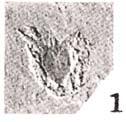
一个化石属于被子植物，其特征描述:坚果，小，三角形，连角宽7~9mm，坚果上方左右有2枚呈尖刺状的角，斜向前方。坚果顶端中央有尖锐突起(喙)，似有果柄，叶未保存。